Corn Exchange, Bury St Edmunds

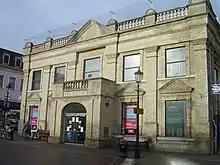
The corn exchange of 1836

The first corn exchange in the town was on the ground floor of the old Market Cross in Cornhill which dated from 1584. The second corn exchange was designed by Benjamin Backson, built in ashlar stone and was completed, just to the south of the Market Cross, in 1836. By the mid-19th century, the second corn exchange became inadequate, and civic leaders decided to commission a new corn exchange on the site of the old Shambles, just to the south of the second building.